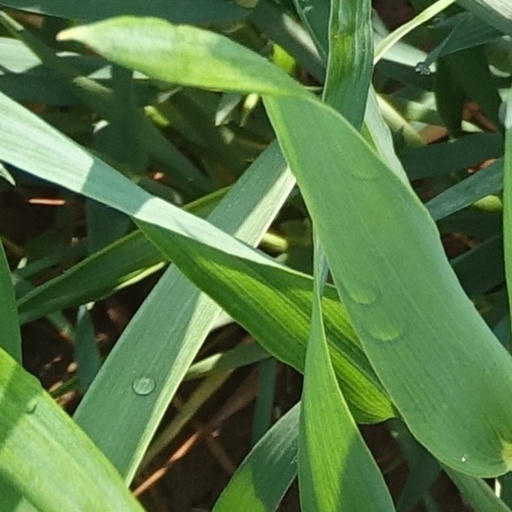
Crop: wheat